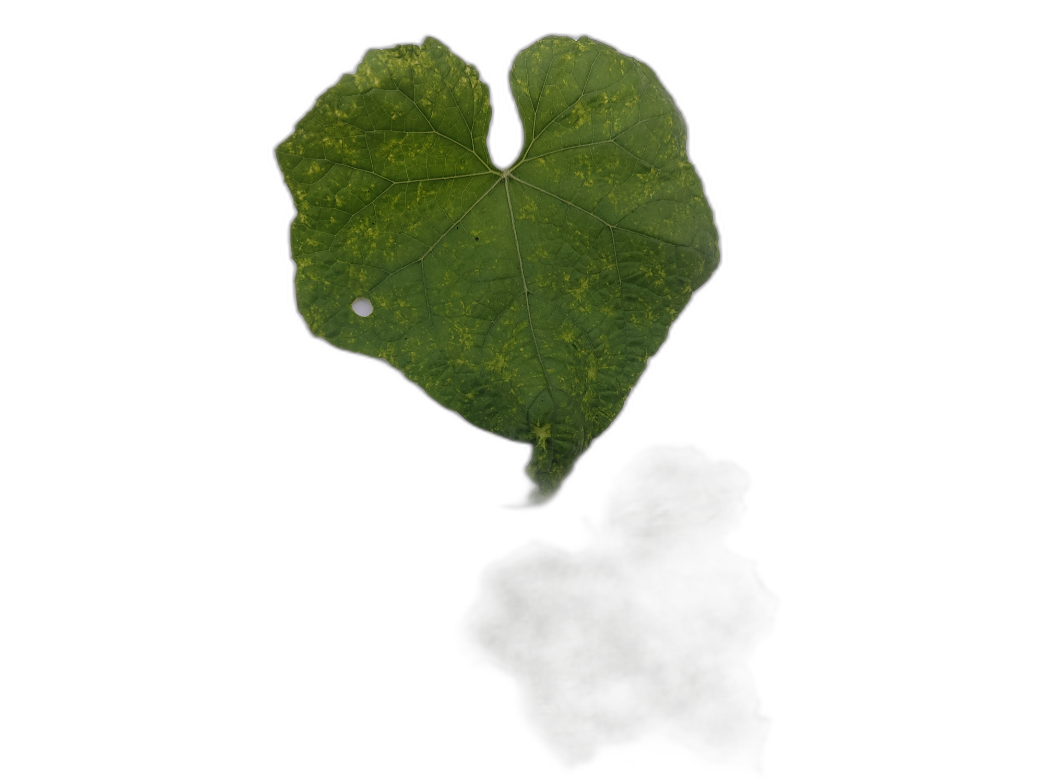
Crop: Zucchini
Label: Healthy